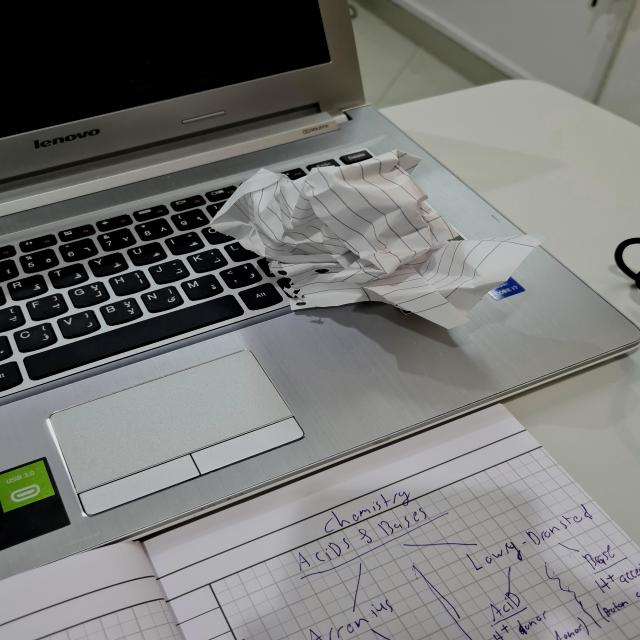
Label: tissues